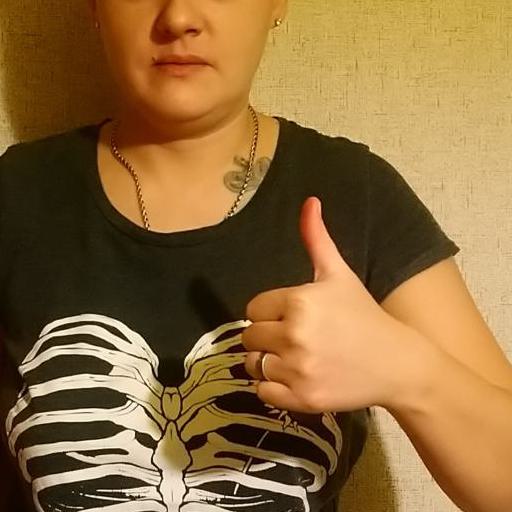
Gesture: like